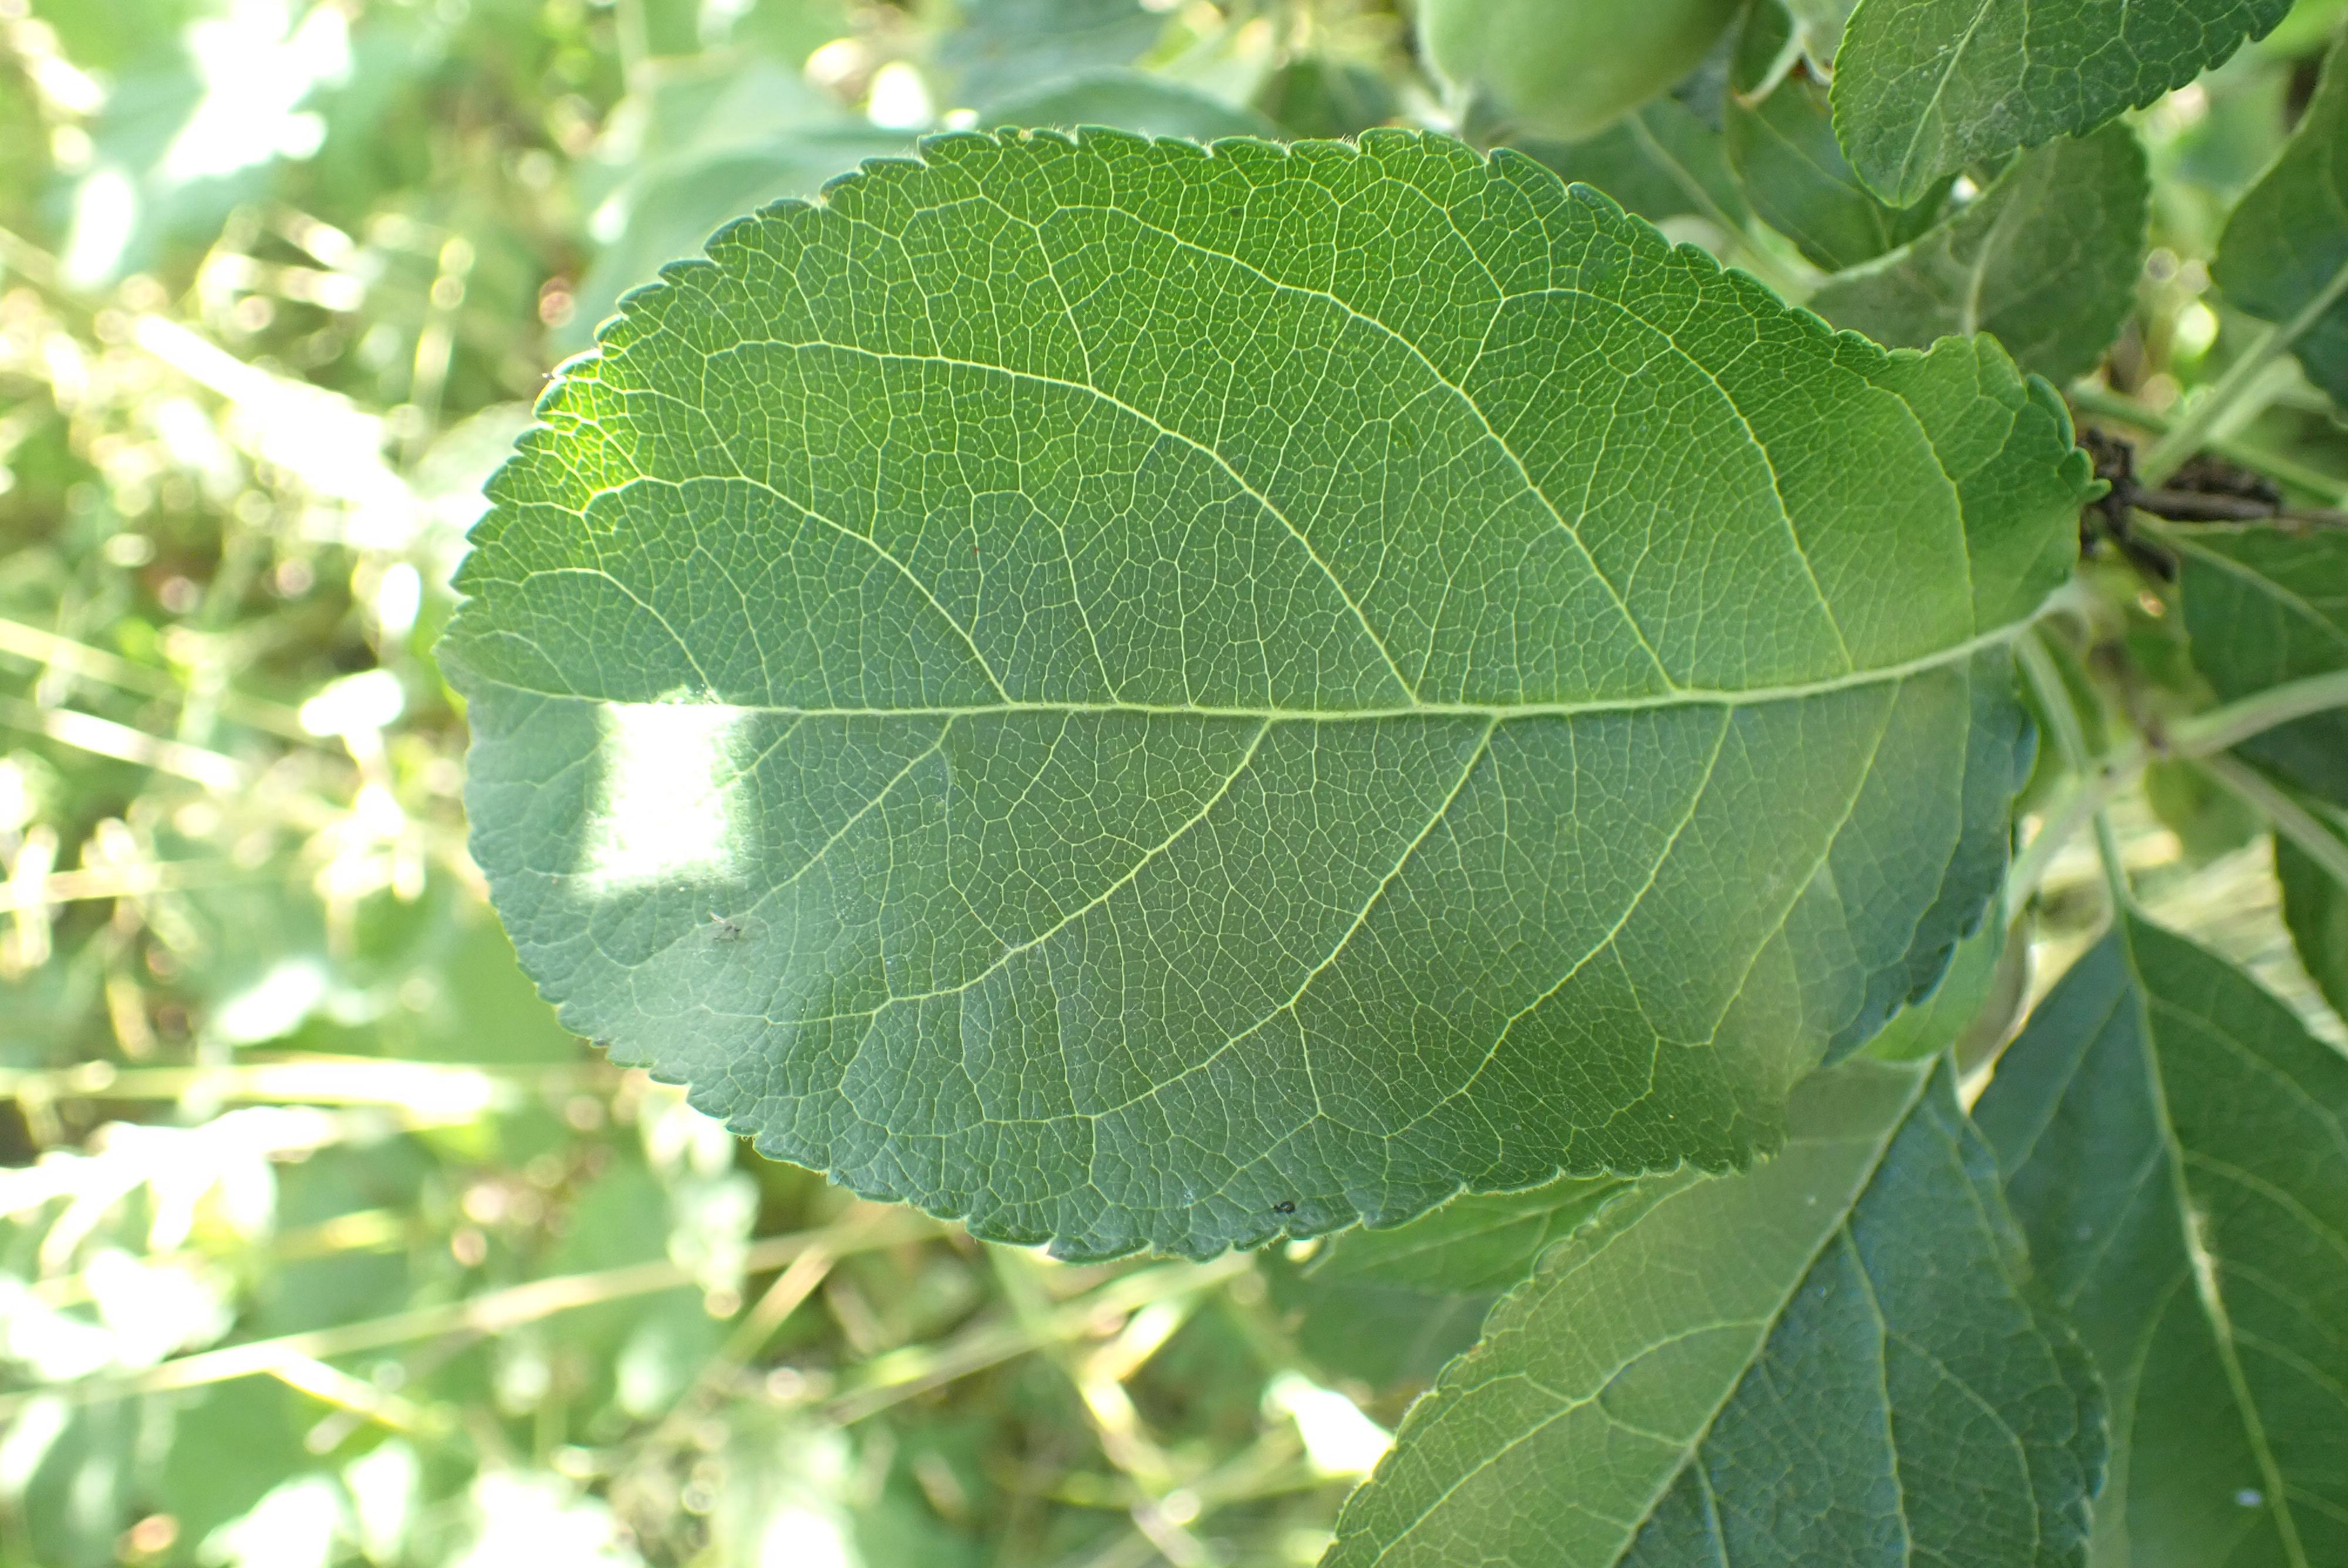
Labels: healthy